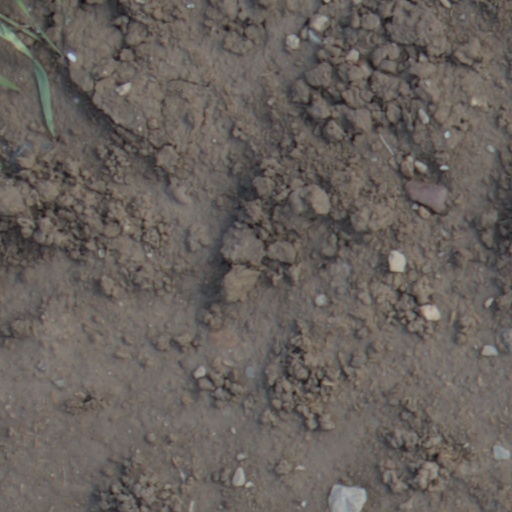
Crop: wheat